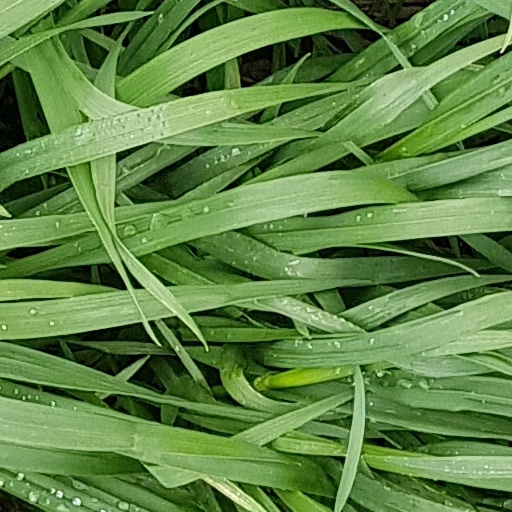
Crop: wheat